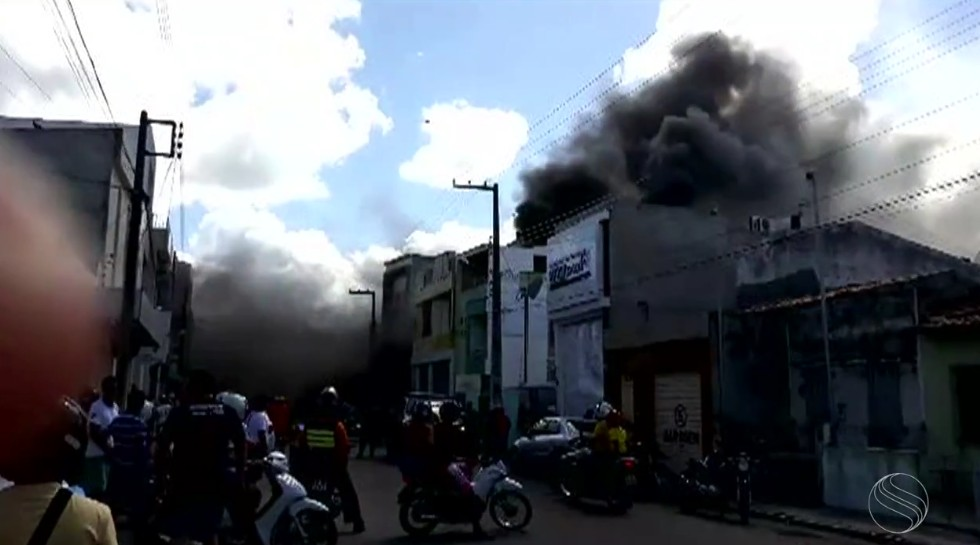
Fire: no
Smoke: yes